Novgorod Oblast

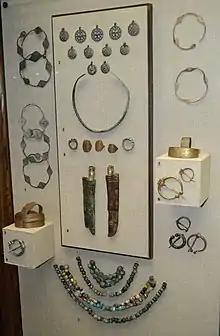
Jewellery decorations of Novgorod slovenes, 11–13 century.

Towards the end of the 15th century Novgorod was defeated by the army of Ivan III, the prince of Moscow, and was included into the Grand Duchy of Moscow. In 1560, Ivan the Terrible, fearing treason, sent his army to sack the city. This event, known as the Massacre of Novgorod, had catastrophic consequences for the city, which lost the majority of its population and never recovered. Additionally, in the beginning of the 17th century, during the Time of Troubles, Novgorod was plundered by the Swedish army.